Flatback sea turtle

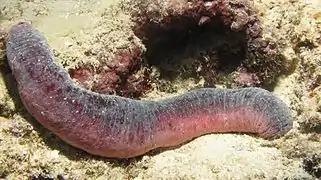
A sea cucumber, which is an organism found in the flatback sea turtle's diet.

The flatback sea turtle is an omnivorous species, but predominantly eats a carnivorous diet. It feeds mostly on the prey found within the shallow waters where it swims. It has been found to feed on soft corals, sea cucumbers, shrimp, jellyfish, mollusks, and other invertebrates. It may also occasionally feed on seagrasses, though it rarely feeds on vegetation.